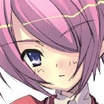
Portrait style: Anime Portrait